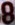
Number: 8